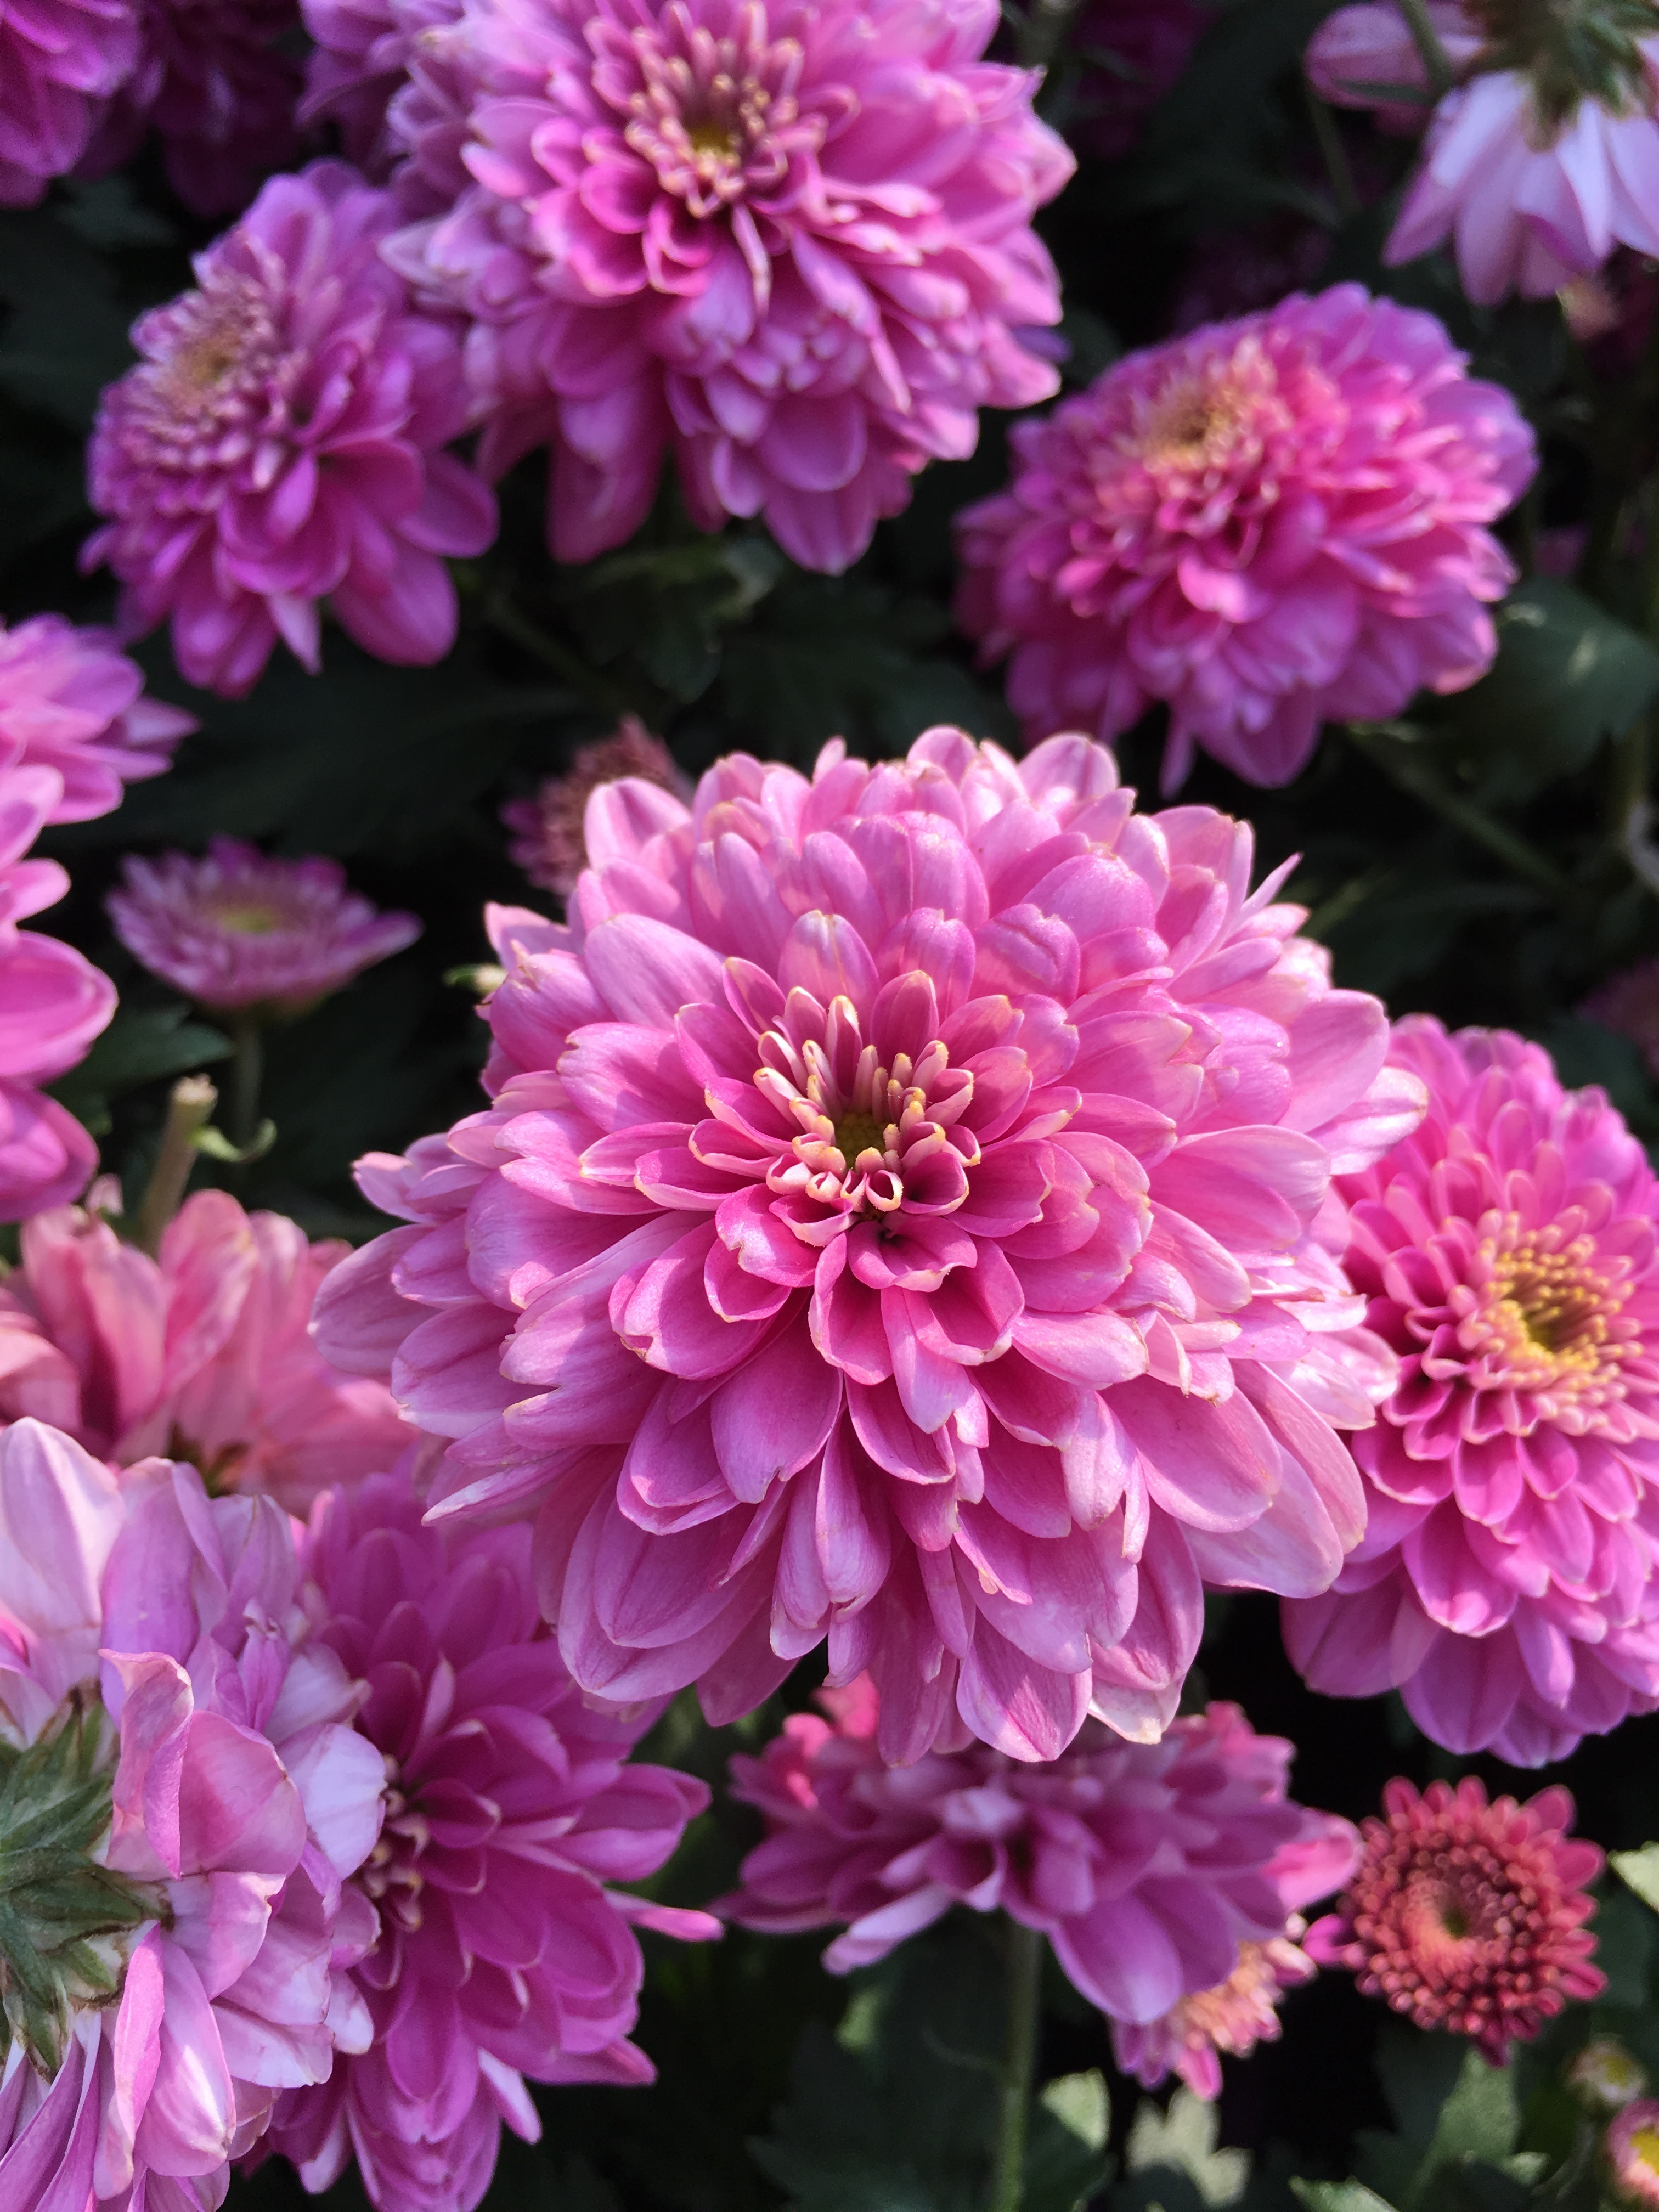
plant, flower, petal, cascade, pink, dahlia, aster, chrysanthemum, pink petals, flowering plant, daisy family, annual plant, land plant, chrysanths